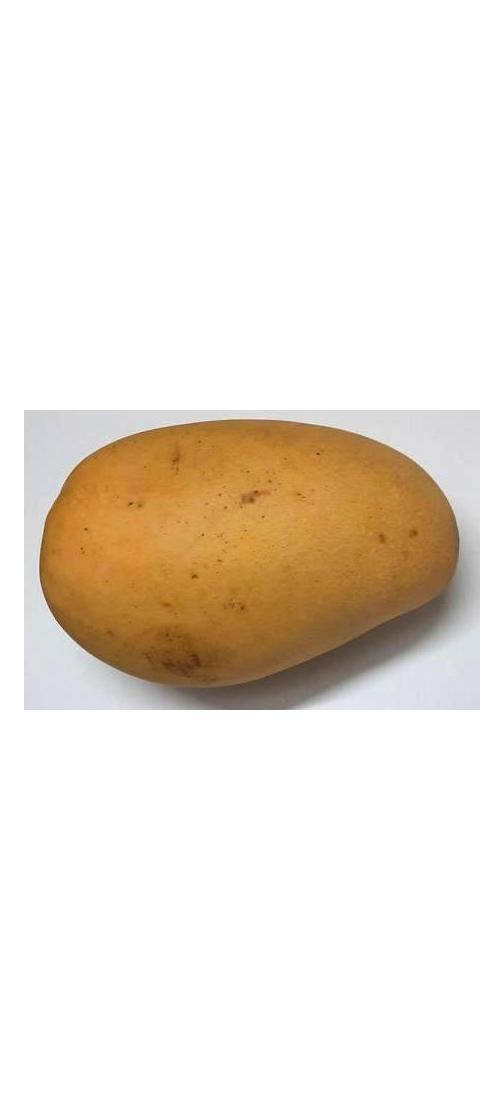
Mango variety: Katimon